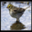
Label: bird